Neckerchief

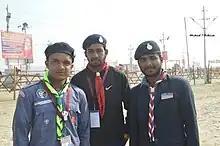
Scouts from India wearing neckerchiefs secured with woggles

The figures of the Terracotta Army, dating from the 3rd century BCE, are notable for prominently featuring neckerchiefs, as each of the approximately 7,500 statues is depicted wearing one. This detail is particularly unusual, as no comparable artistic or sculptural evidence of neck cloths appears in Chinese or other world cultures for many centuries thereafter.